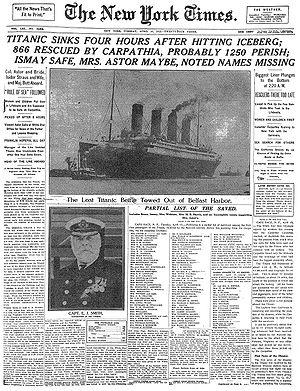
Le naufrage du Titanic a mis fin à la traversée inaugurale du RMS Titanic, un paquebot qui devait relier Southampton à New York. Il se déroule dans la nuit du 14 au 15 avril 1912 dans l'océan Atlantique Nord au large de Terre-Neuve. Le navire heurte un iceberg sur tribord le dimanche 14 avril 1912 à 23 h 40 et coule en moins de trois heures, à 2 h 20. Entre 1 490 et 1 520 personnes périssent, ce qui fait de ce naufrage l'une des plus grandes catastrophes maritimes en temps de paix et la plus meurtrière pour l'époque. De nombreuses personnalités périssent durant le naufrage, parmi lesquelles les milliardaires Benjamin Guggenheim et John Jacob Astor.